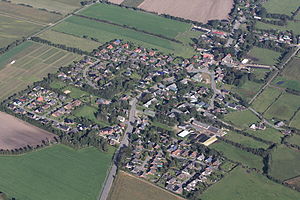
Øster Ørsted
Øster Ørsted eller Oster-Ohrstedt er en landsby og kommune